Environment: real
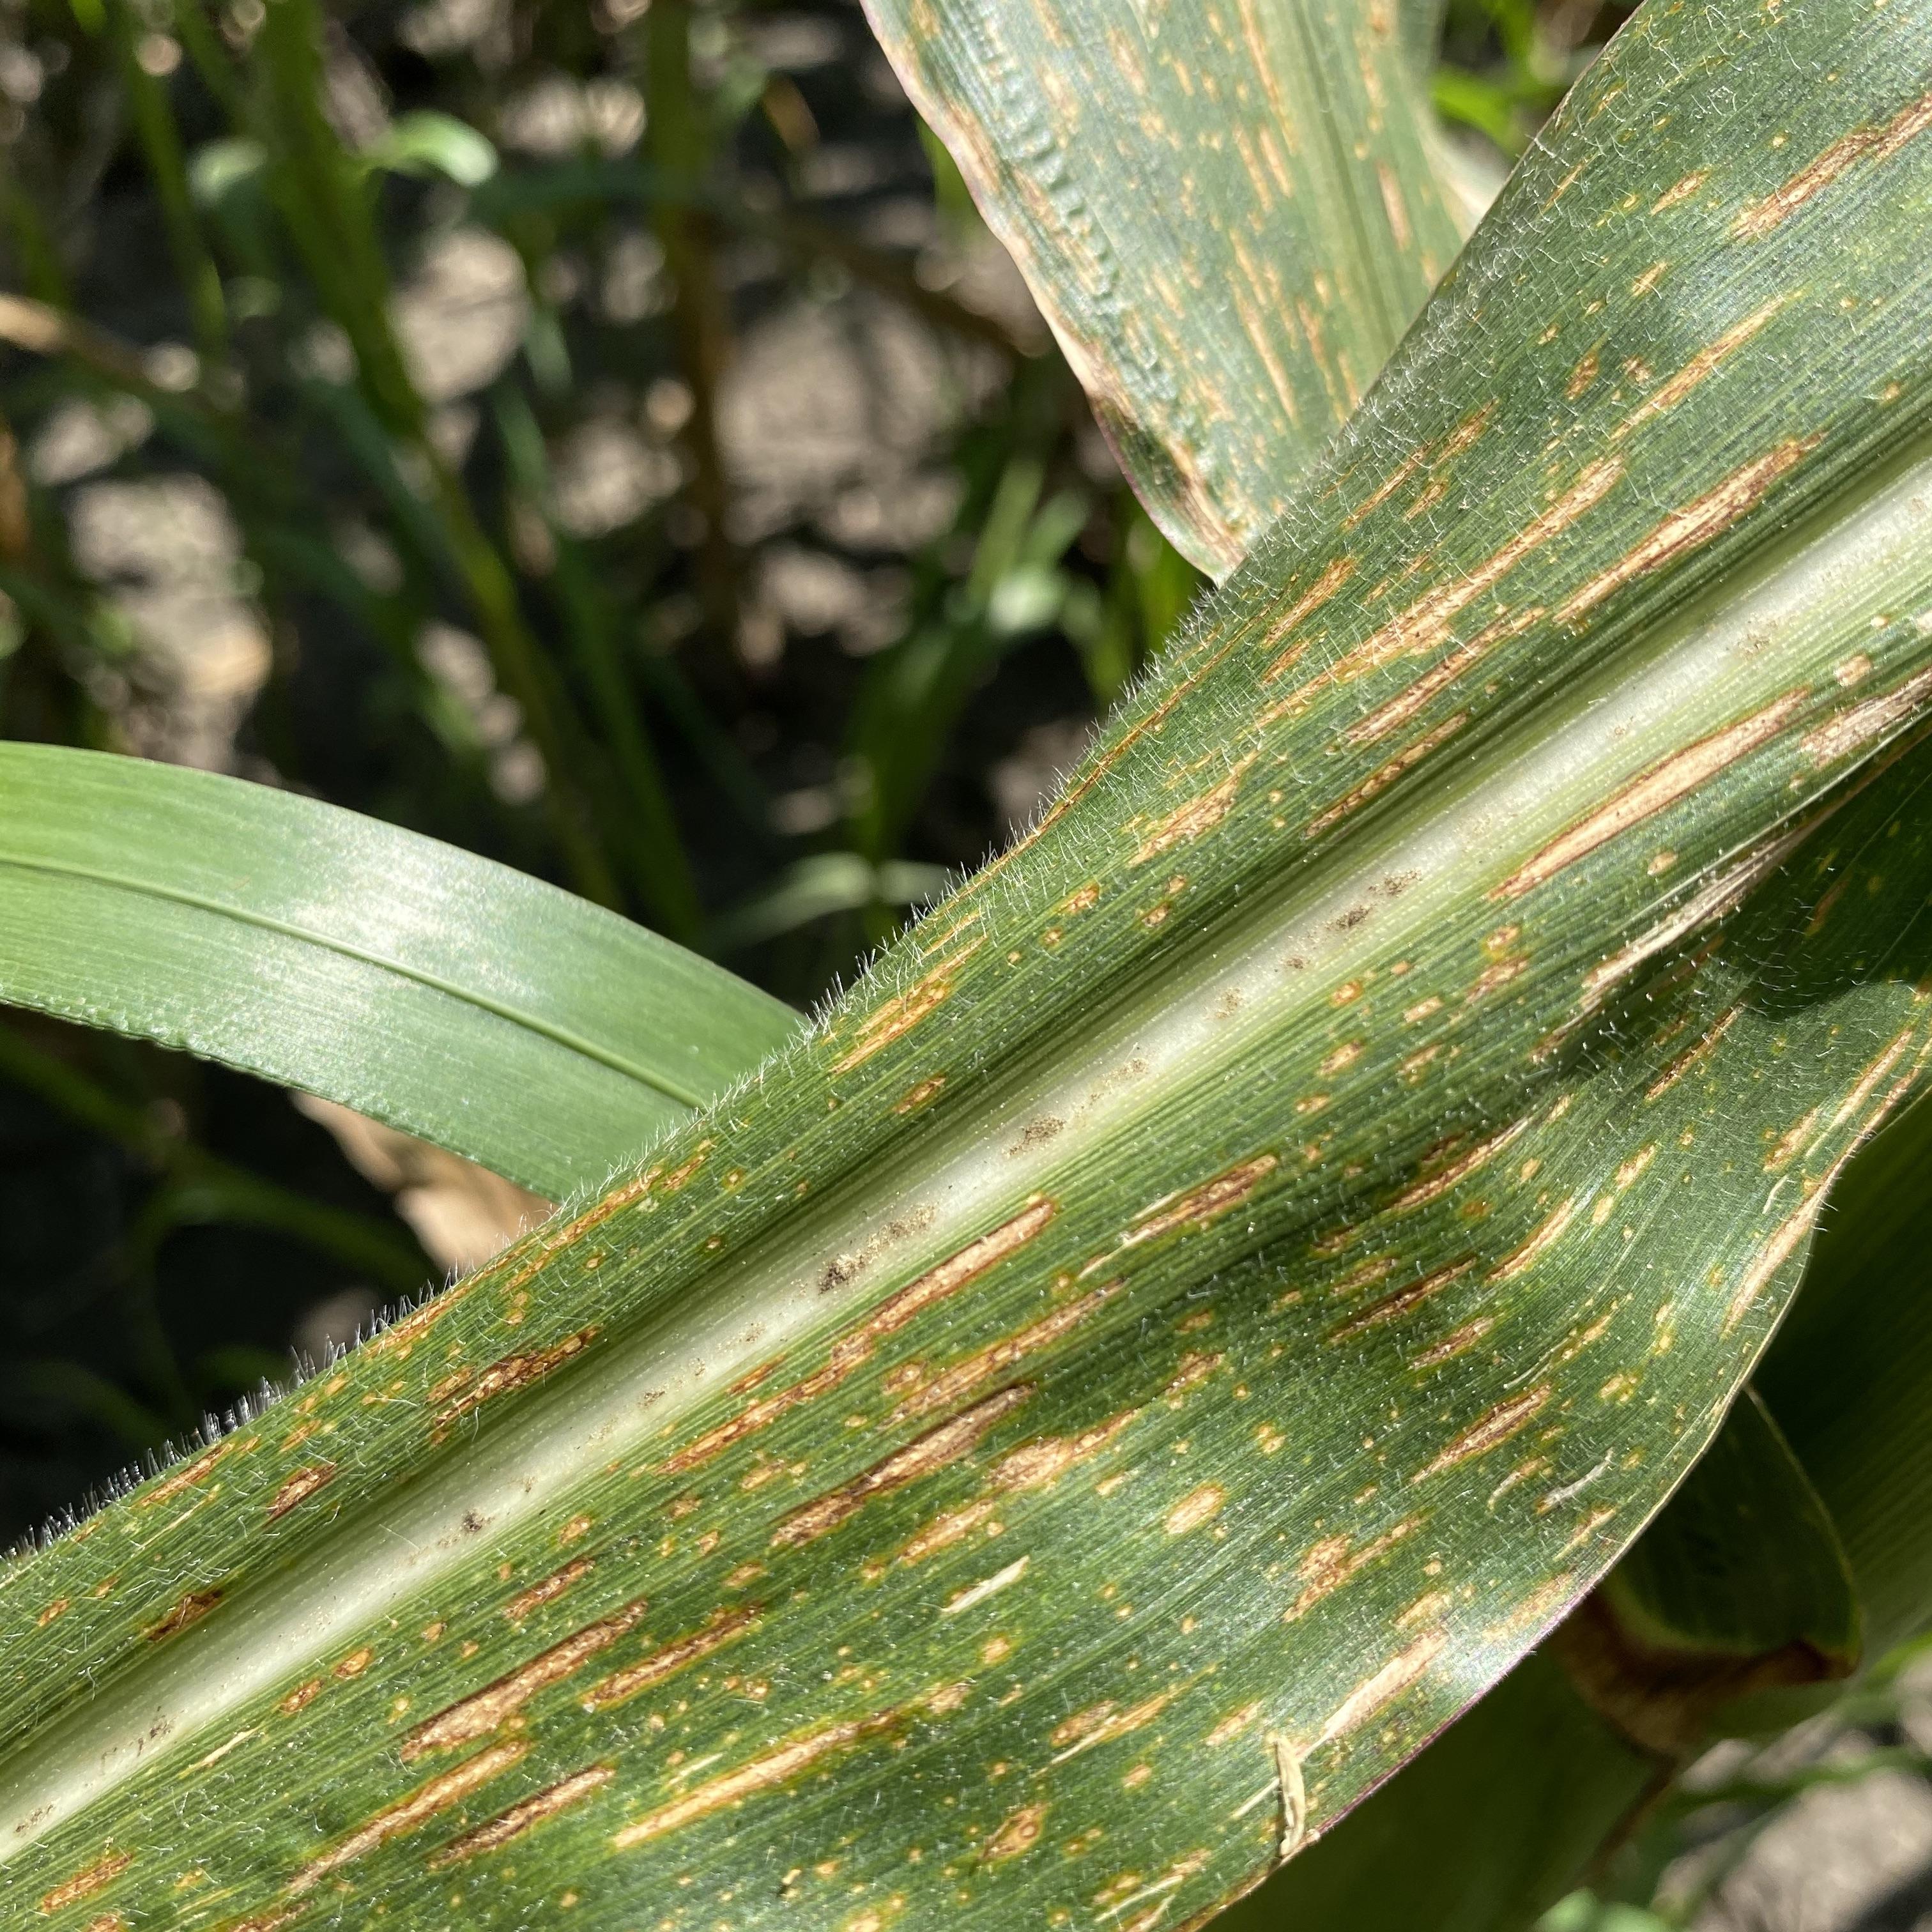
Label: gray_leaf_spot